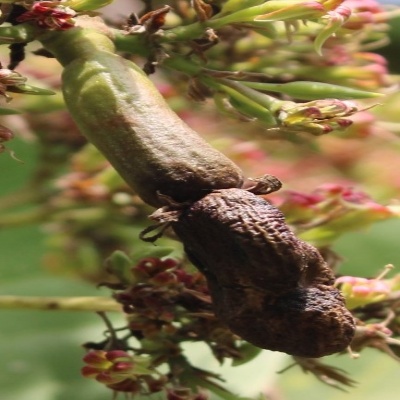
Crop: Cashew
Condition: anthracnose